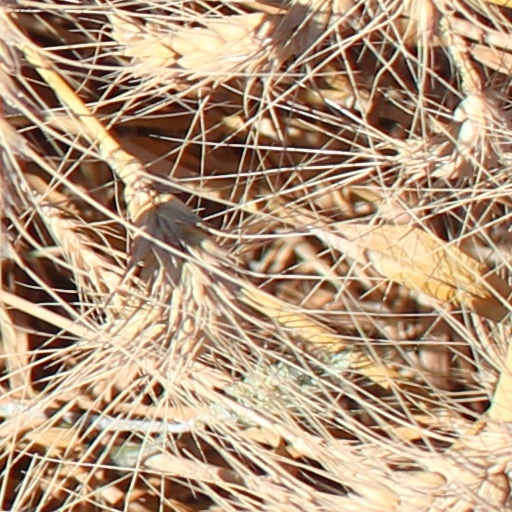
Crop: wheat